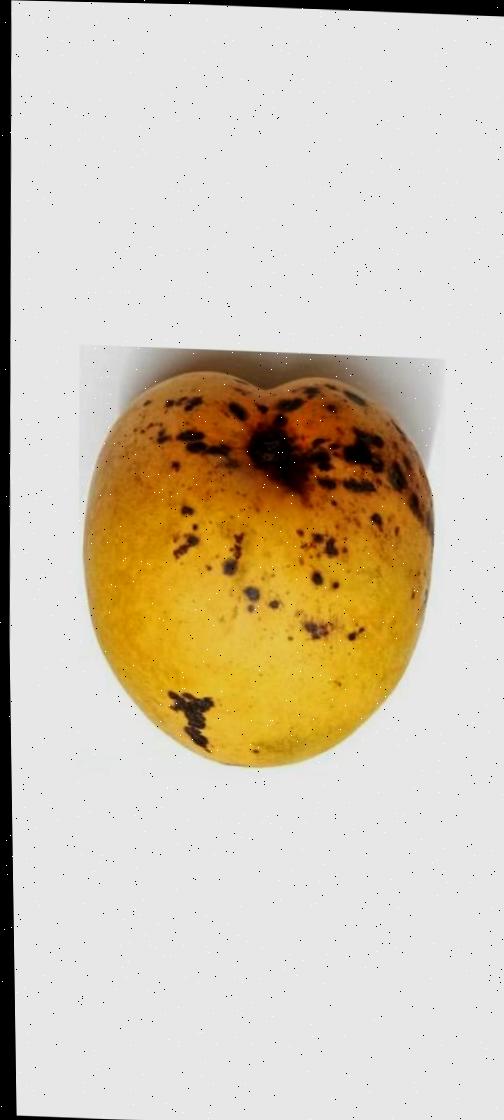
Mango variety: Bari-11